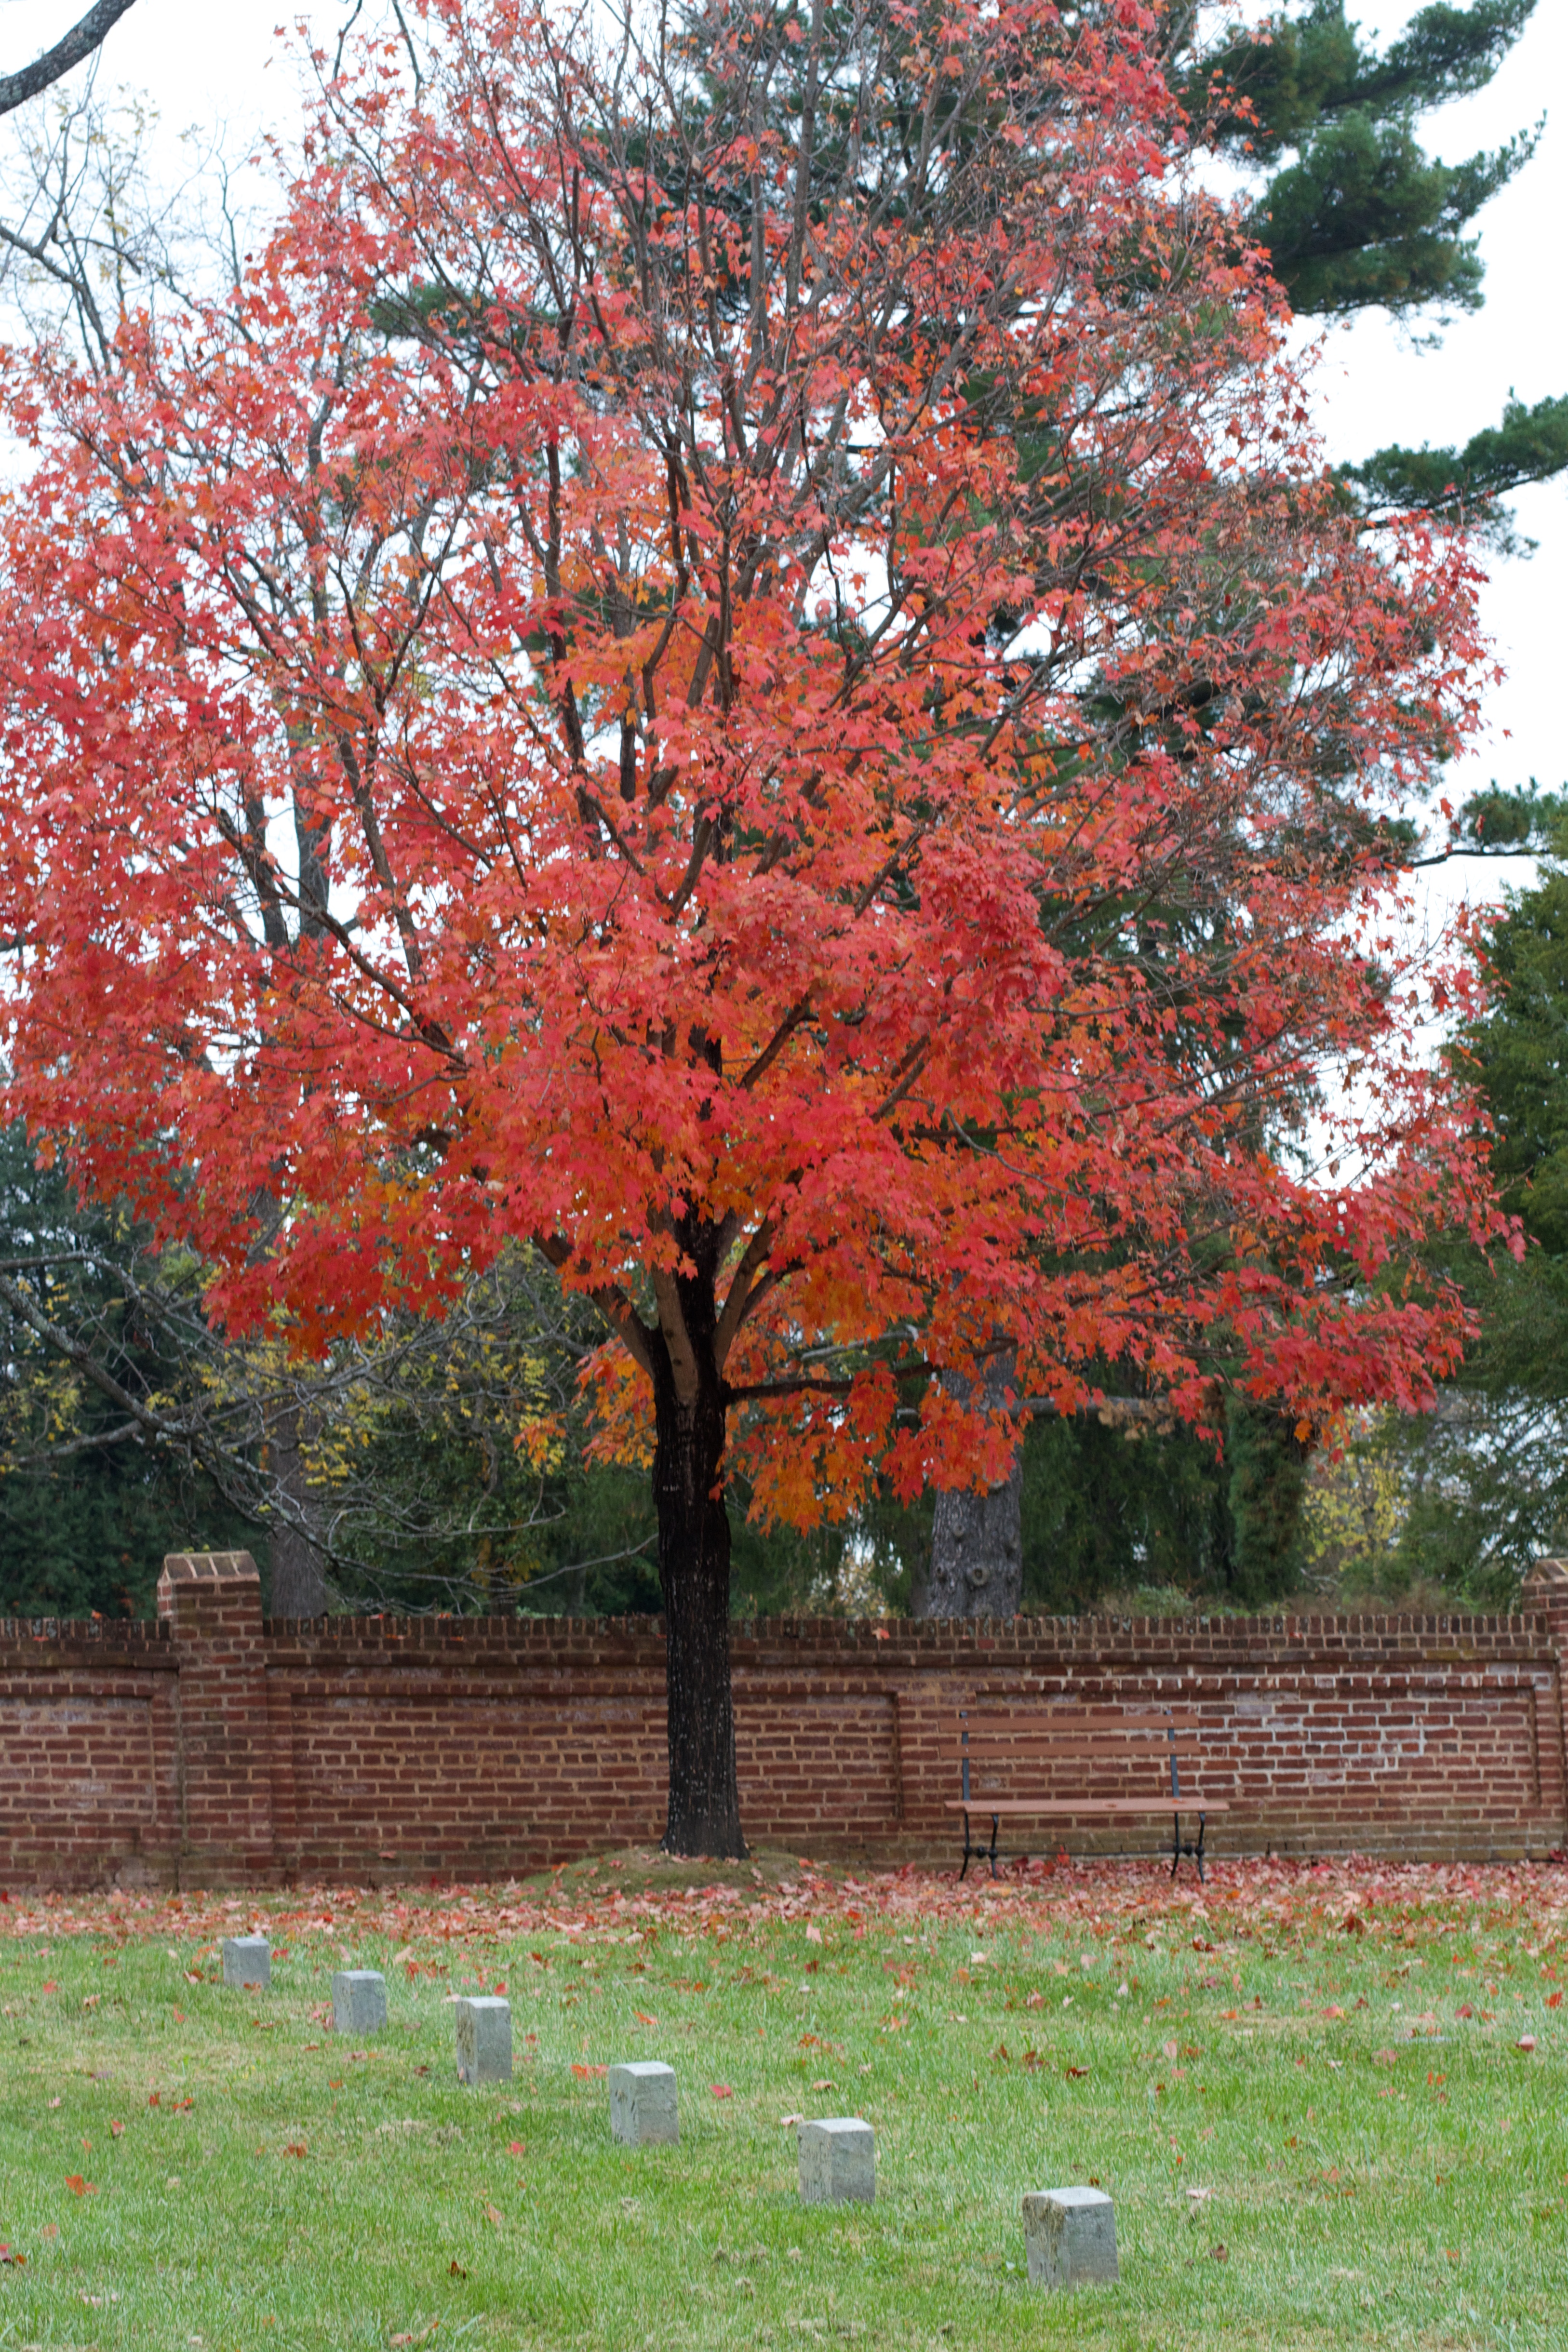
tree, plant, leaf, flower, autumn, season, maple tree, shrub, deciduous, grove, flowering plant, woody plant, land plant